Alan Rickman

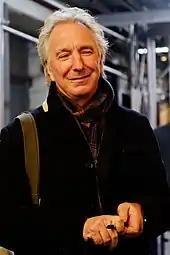
Rickman at the John Golden Theatre in 2011

He starred in the independent film "Snow Cake" (2006) with Sigourney Weaver and Carrie-Anne Moss, and "" (also 2006), directed by Tom Tykwer. He appeared as Judge Turpin in the critically acclaimed Tim Burton film "" (2007) alongside Johnny Depp, and his "Harry Potter" co-stars Helena Bonham Carter and Timothy Spall. The same year he also played the egotistical, Nobel Prize-winning father in the black comedy "Nobel Son" (2007). Rickman starred in the 2008 movie "Bottle Shock" as a Paris-based wine expert named Steven Spurrier, who heads to Napa Valley California in search of worthy wines to bring back to France for the competition that year (based on a true story). In 2009, Rickman was awarded the James Joyce Award by University College Dublin's Literary and Historical Society. In October and November 2010, Rickman starred in the eponymous role in Henrik Ibsen's "John Gabriel Borkman" at the Abbey Theatre, Dublin alongside Lindsay Duncan and Fiona Shaw. The "Irish Independent" called Rickman's performance breathtaking. He reprised the role in a production at the Brooklyn Academy of Music.